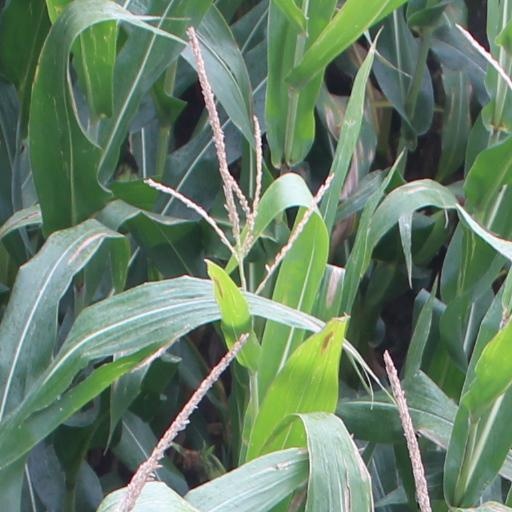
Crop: maize; corn